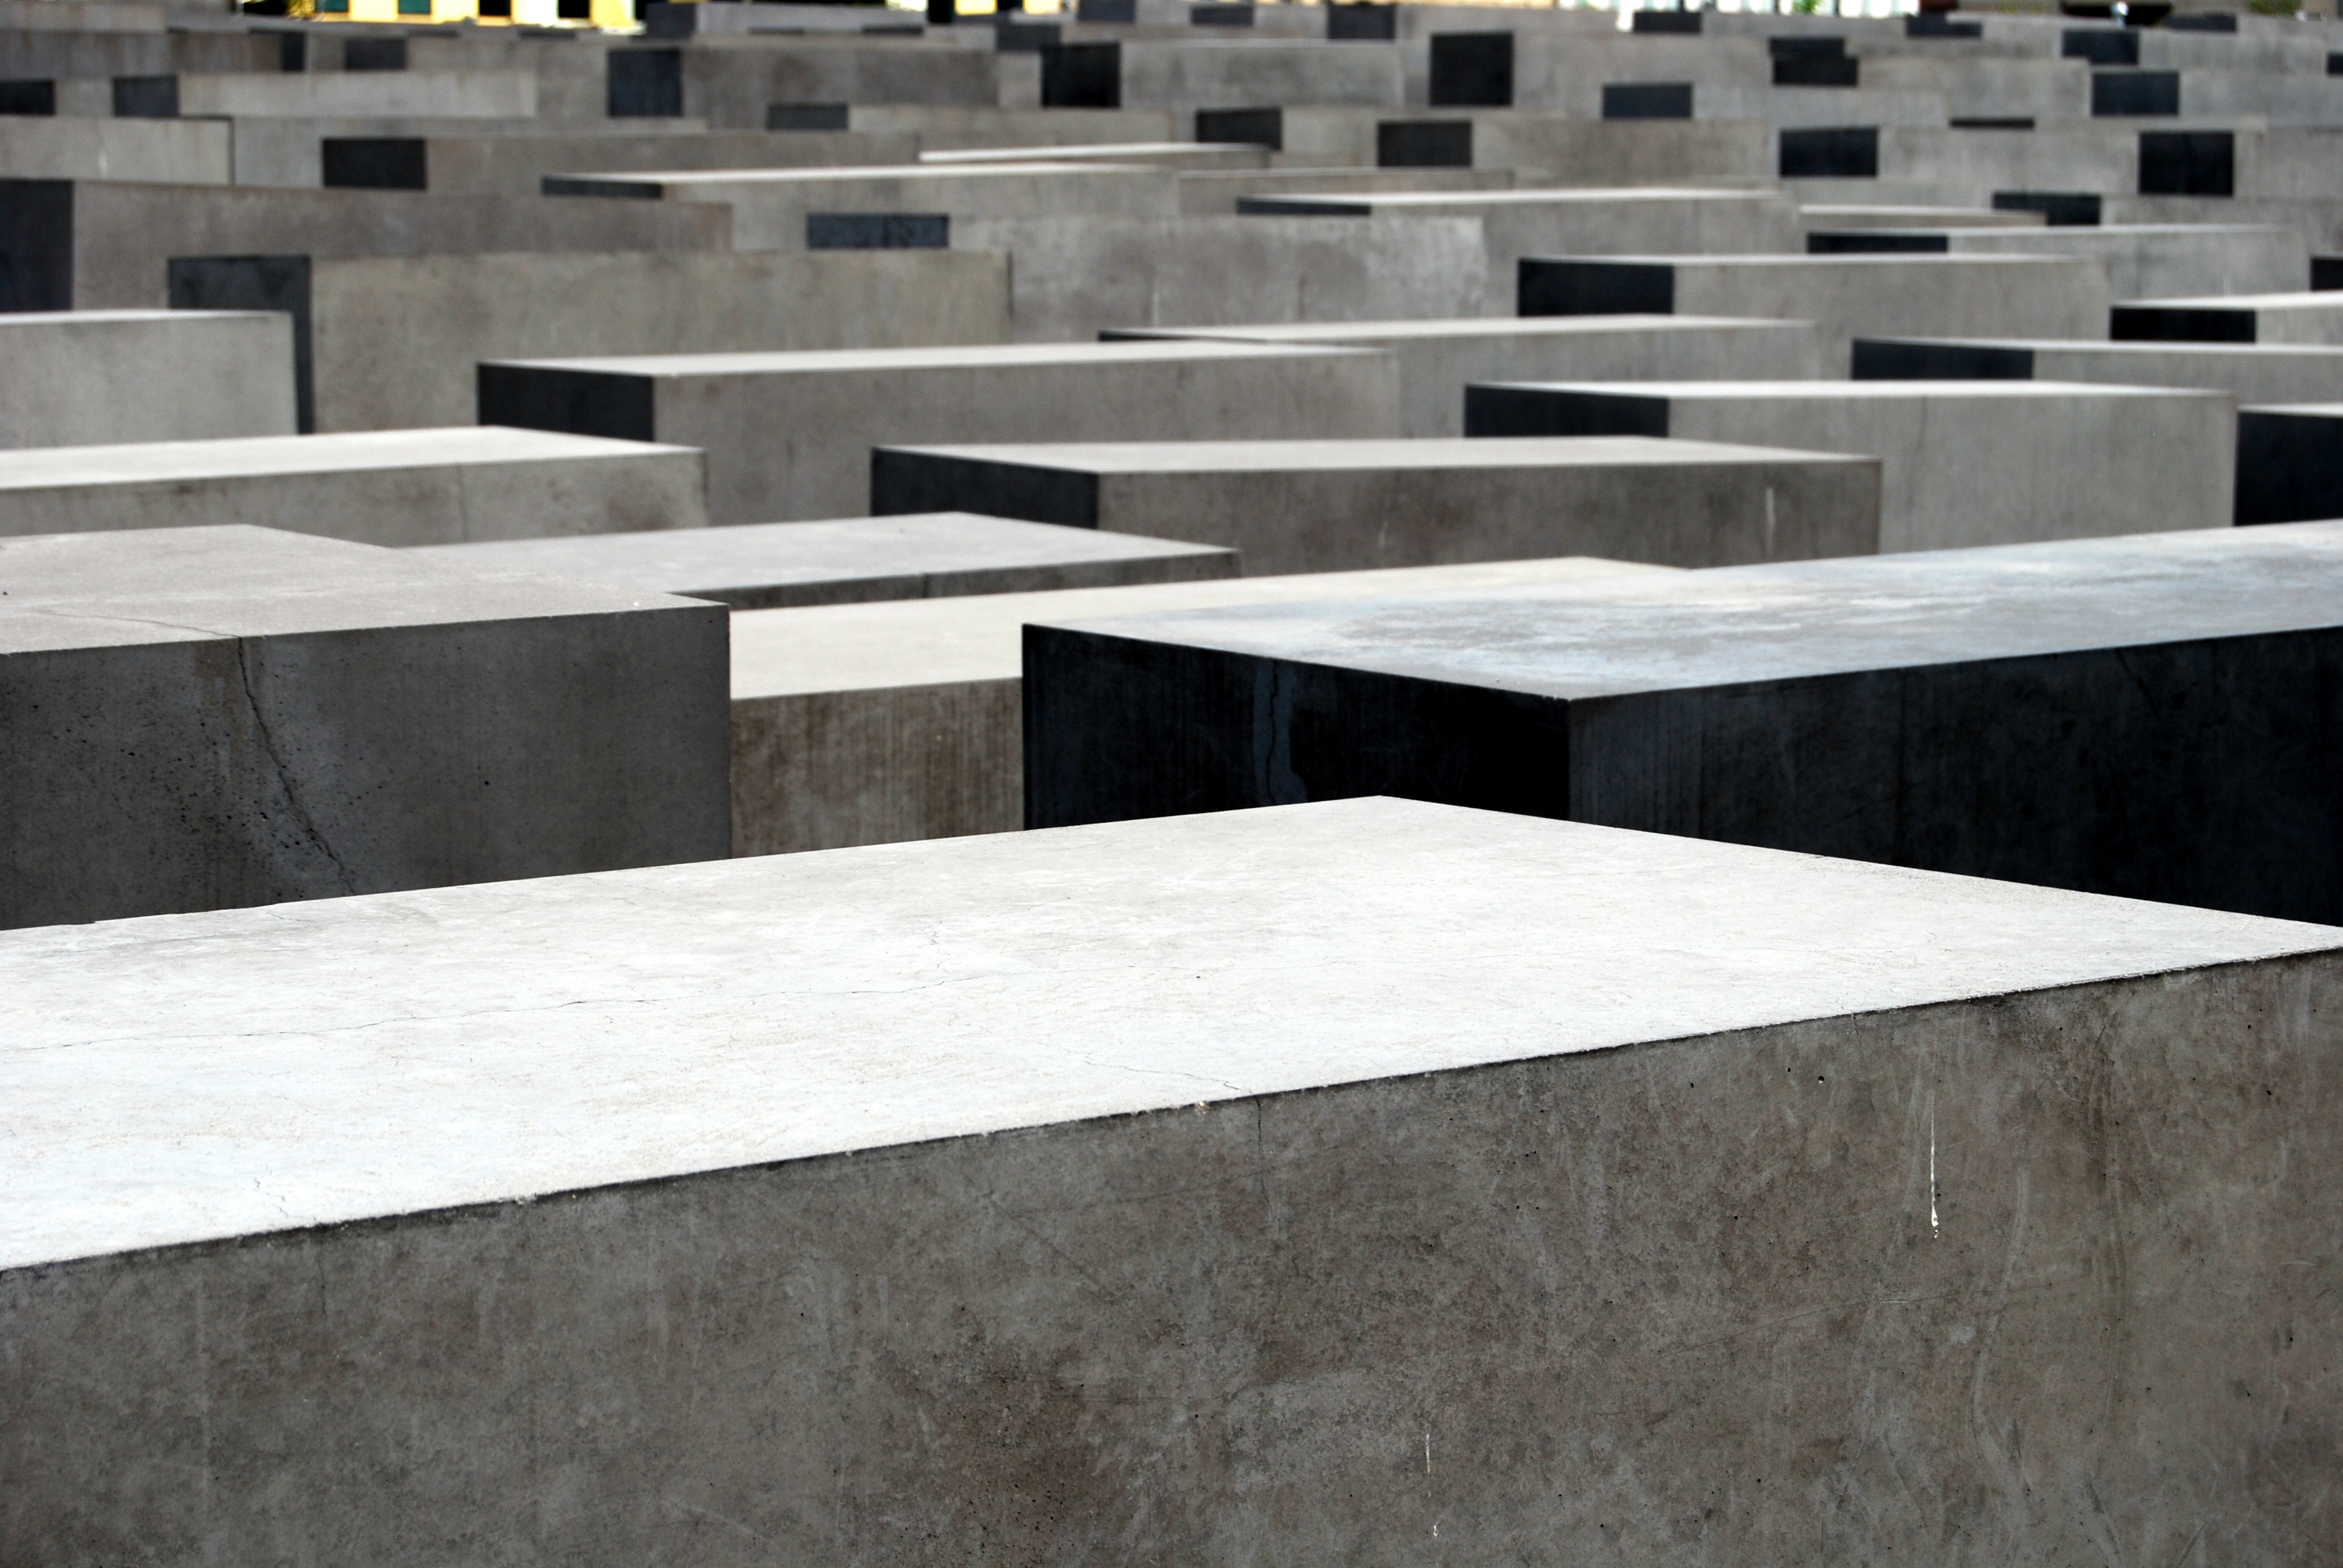
table, structure, wood, floor, wall, monument, cemetery, furniture, material, concrete, memorial, design, cement, germany, berlin, holocaust, jew, hebrew, flooring